Government of Ohio

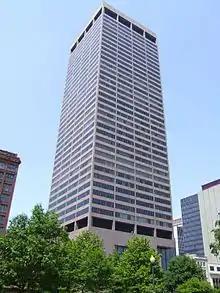
The Rhodes State Office Tower in Columbus

Notices and proposed rules are published in the "Register of Ohio", which are codified in the "Ohio Administrative Code" (OAC).